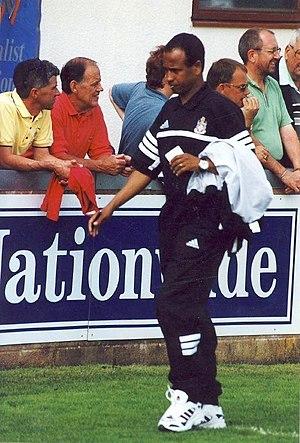
Le Football Club des Girondins de Bordeaux est un club de football français fondé en 1910 à Bordeaux en tant que section football du club omnisports des Girondins de Bordeaux et basé au Haillan, au nord-ouest de l'agglomération bordelaise. Les Girondins de Bordeaux ont d'abord évolué au Stade des Chartrons avant de rejoindre progressivement, à partir de 1938, le Parc Lescure, renommé Stade Chaban-Delmas en 2001, et d'en devenir les occupants exclusifs de 1958 à 2015, avant d'émigrer au Matmut Atlantique. Le club s’entraîne depuis le début des années 80 au Centre international d’entraînement du FC Girondins de Bordeaux, sur la commune du Haillan dans la banlieue de Bordeaux où se situe également son siège.
Jean Amadou Tigana, né le 23 juin 1955 à Bamako au Soudan français, est un footballeur international français à la retraite qui évoluait au poste de milieu défensif, reconverti entraîneur depuis 1993.